Carmen Castillo Taucher

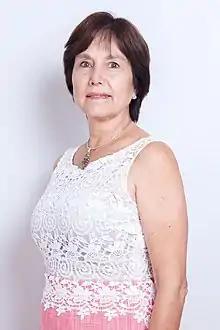

Carmen Gisele Castillo Taucher (born 1954) is a Chilean surgeon and academic. She was the Minister of Public Health during the second government of Michelle Bachelet.